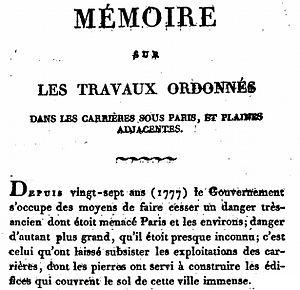
Premières lignes de l'ouvrage publié par Charles-Axel Guillaumot en 1804.
Les carrières souterraines de Paris sont un ensemble d'anciennes carrières souterraines reliées entre elles par des galeries d'inspection. Elles sont constituées sous Paris intramuros de deux réseaux principaux :
Charles-Axel Guillaumot est un architecte français né en février 1730 à Stockholm de parents français et mort en 1807.
L'Inspection générale des carrières est l'organisme chargé de l'administration et du contrôle des anciennes carrières souterraines et des catacombes de Paris, anciennement connu sous le nom de Service des carrières du département de la Seine.